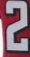
Number: 2